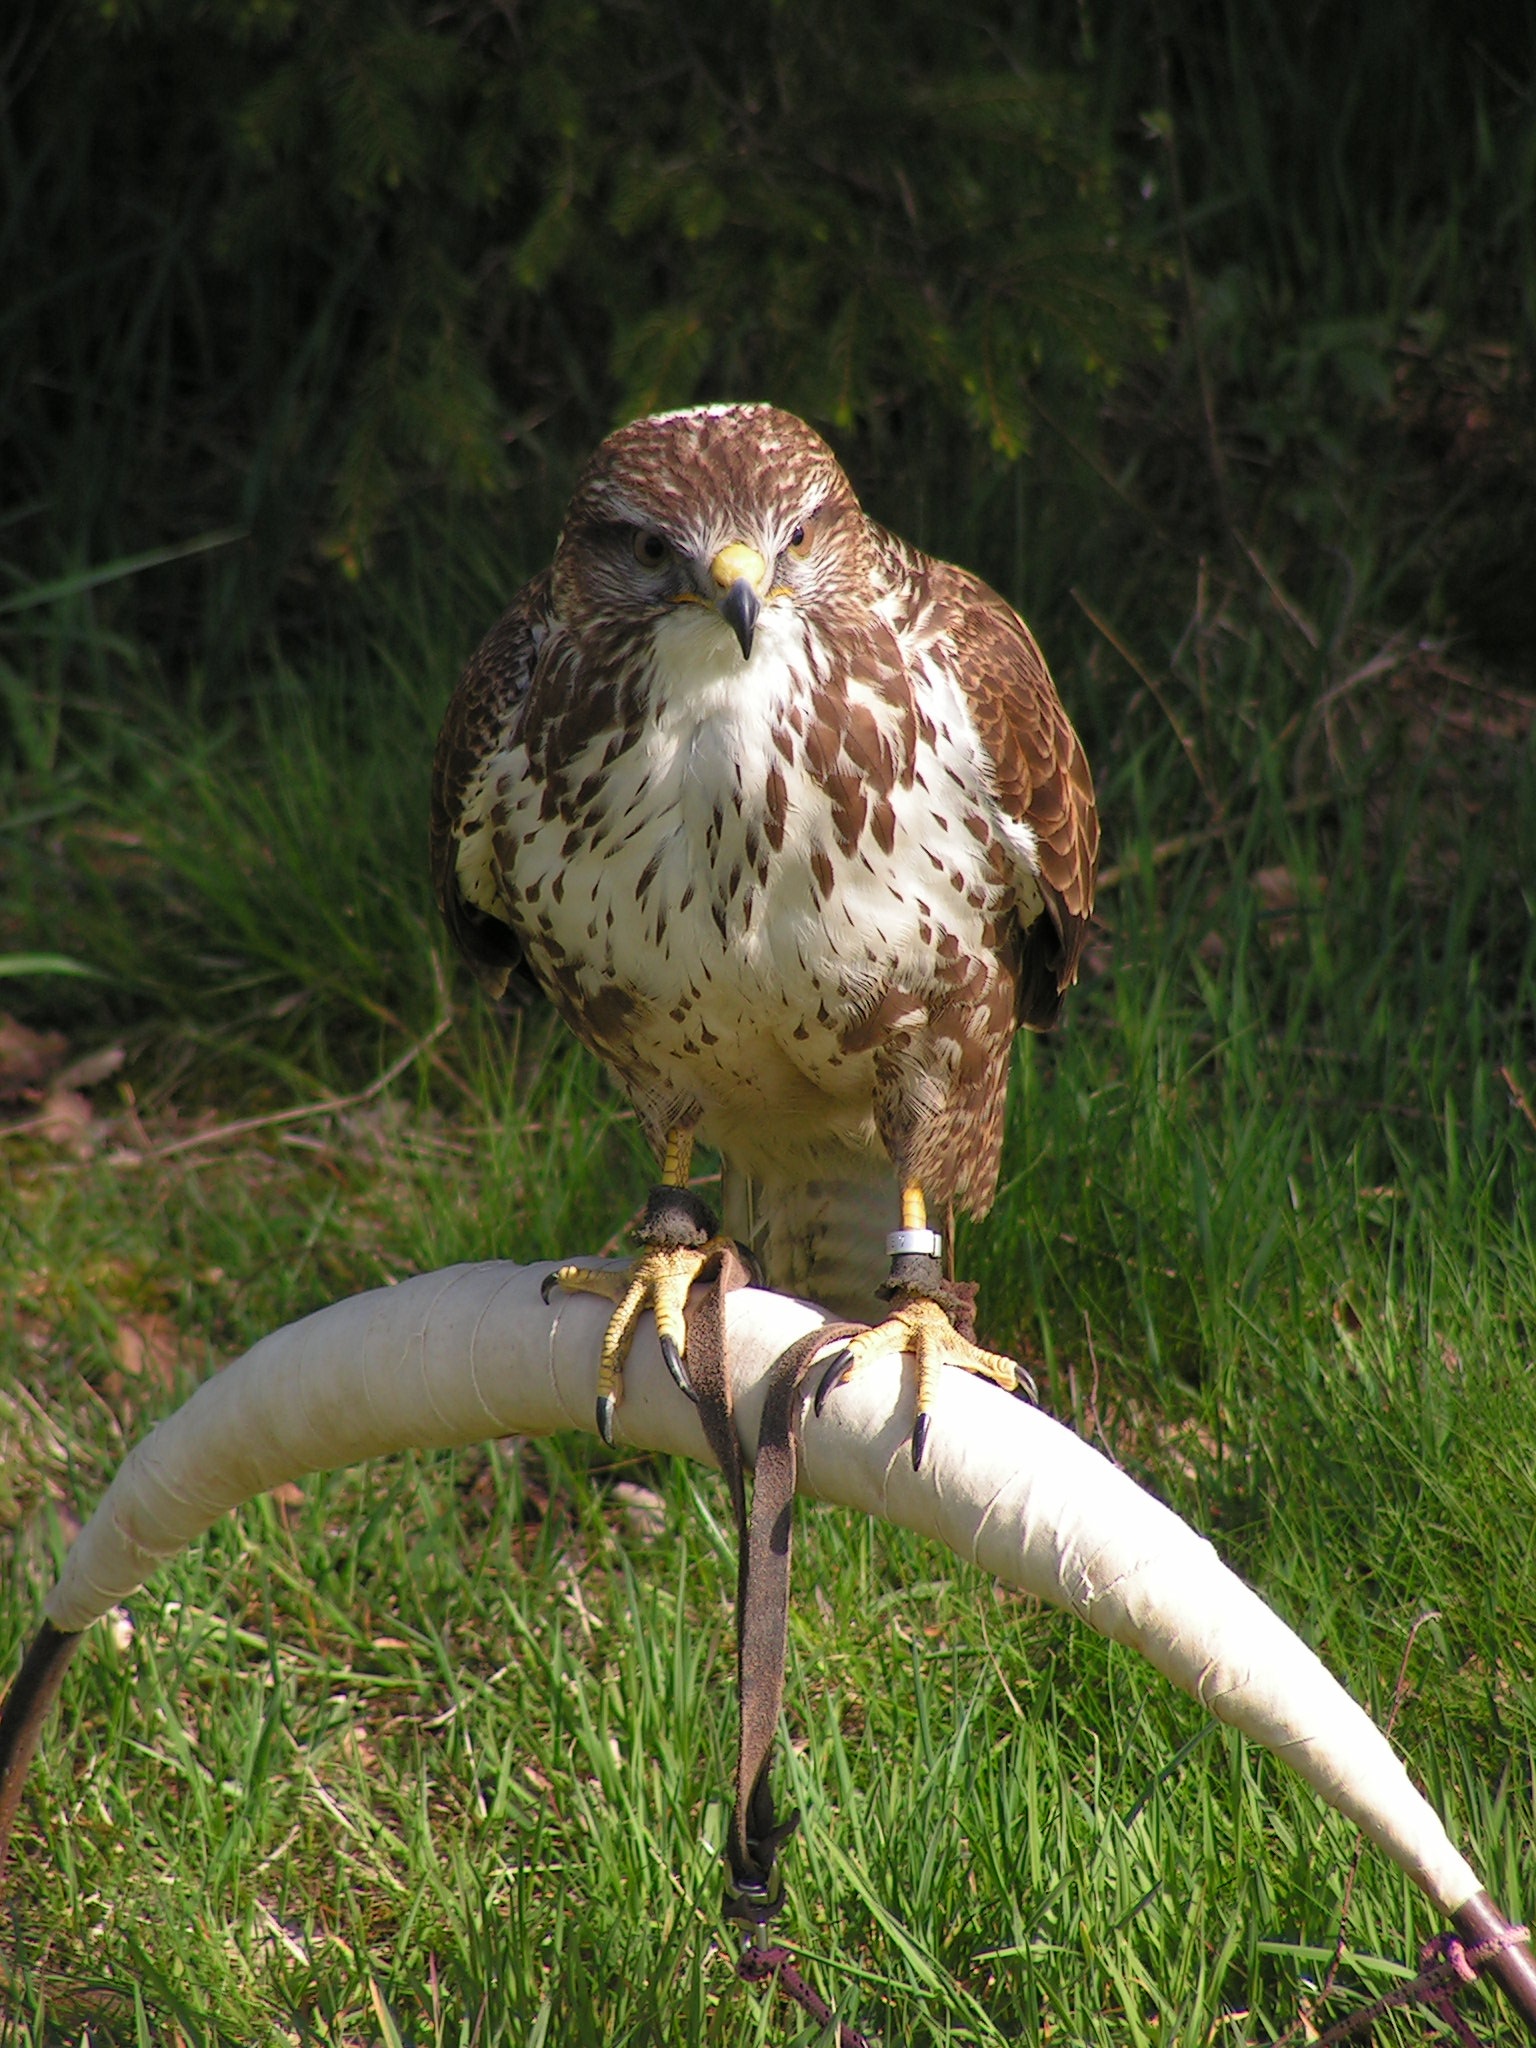
bird, wildlife, beak, sitting, training, hawk, fauna, bird of prey, vertebrate, buzzard, falconry, breeding raptors, buteo buteo